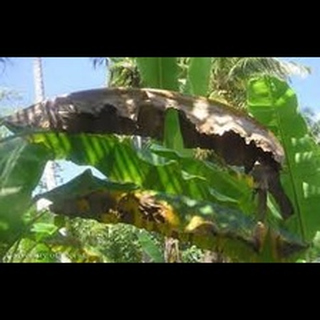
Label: wheat_mite